Tantsud tähtedega 2011

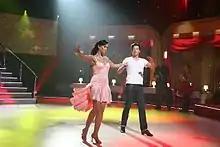
Participants

Tantsud tähtedega 2011 is the fifth season of the Estonian version of "Dancing with the Stars", and was broadcast on the Estonian television channel Kanal 2 starting on 9 October 2011. The hosts were Mart Sander and Liina Randpere. The judges were Merle Klandorf and Jüri Nael. Each week a former contestant joined them as the guest judge.